Evolution of the brain

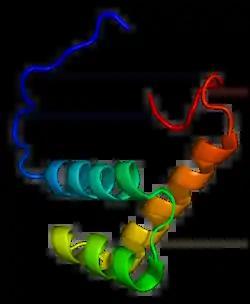
ZEB2 protein

The evolution of the brain refers to the progressive development and complexity of neural structures over millions of years, resulting in the diverse range of brain sizes and functions observed across different species today, particularly in vertebrates.